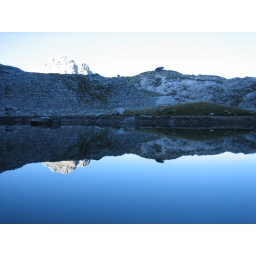
The hut is perched on the near slope behind the lake (the nearest water source)